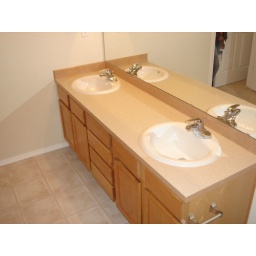
double sink in second bathroom